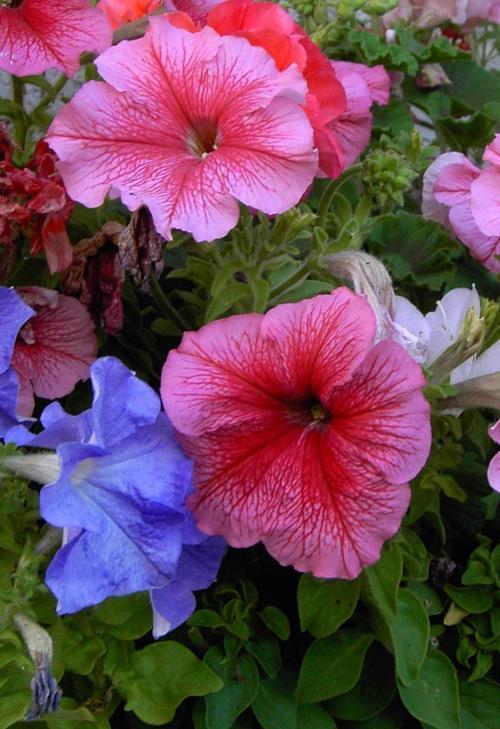
Label: petunia